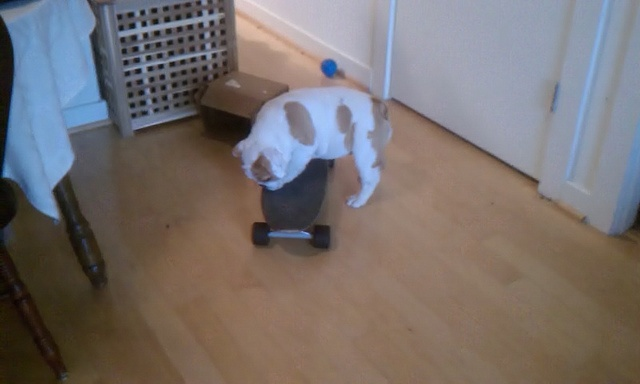
A dog on top of a skateboard in a room.
a bulldog trying to ride a skateboard in a hallway
a dog rides a skateboard in the hallway
A small dog plays on top of a skateboard.
Cat carefully examining a skateboard on a hardwood floor.